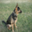
Label: dog